Sky position (RA, Dec in degrees): 151.754, 27.919
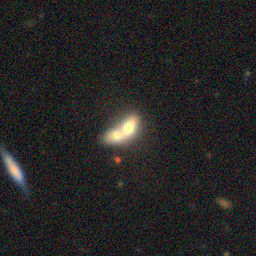
Galaxy morphology: Merging Galaxies